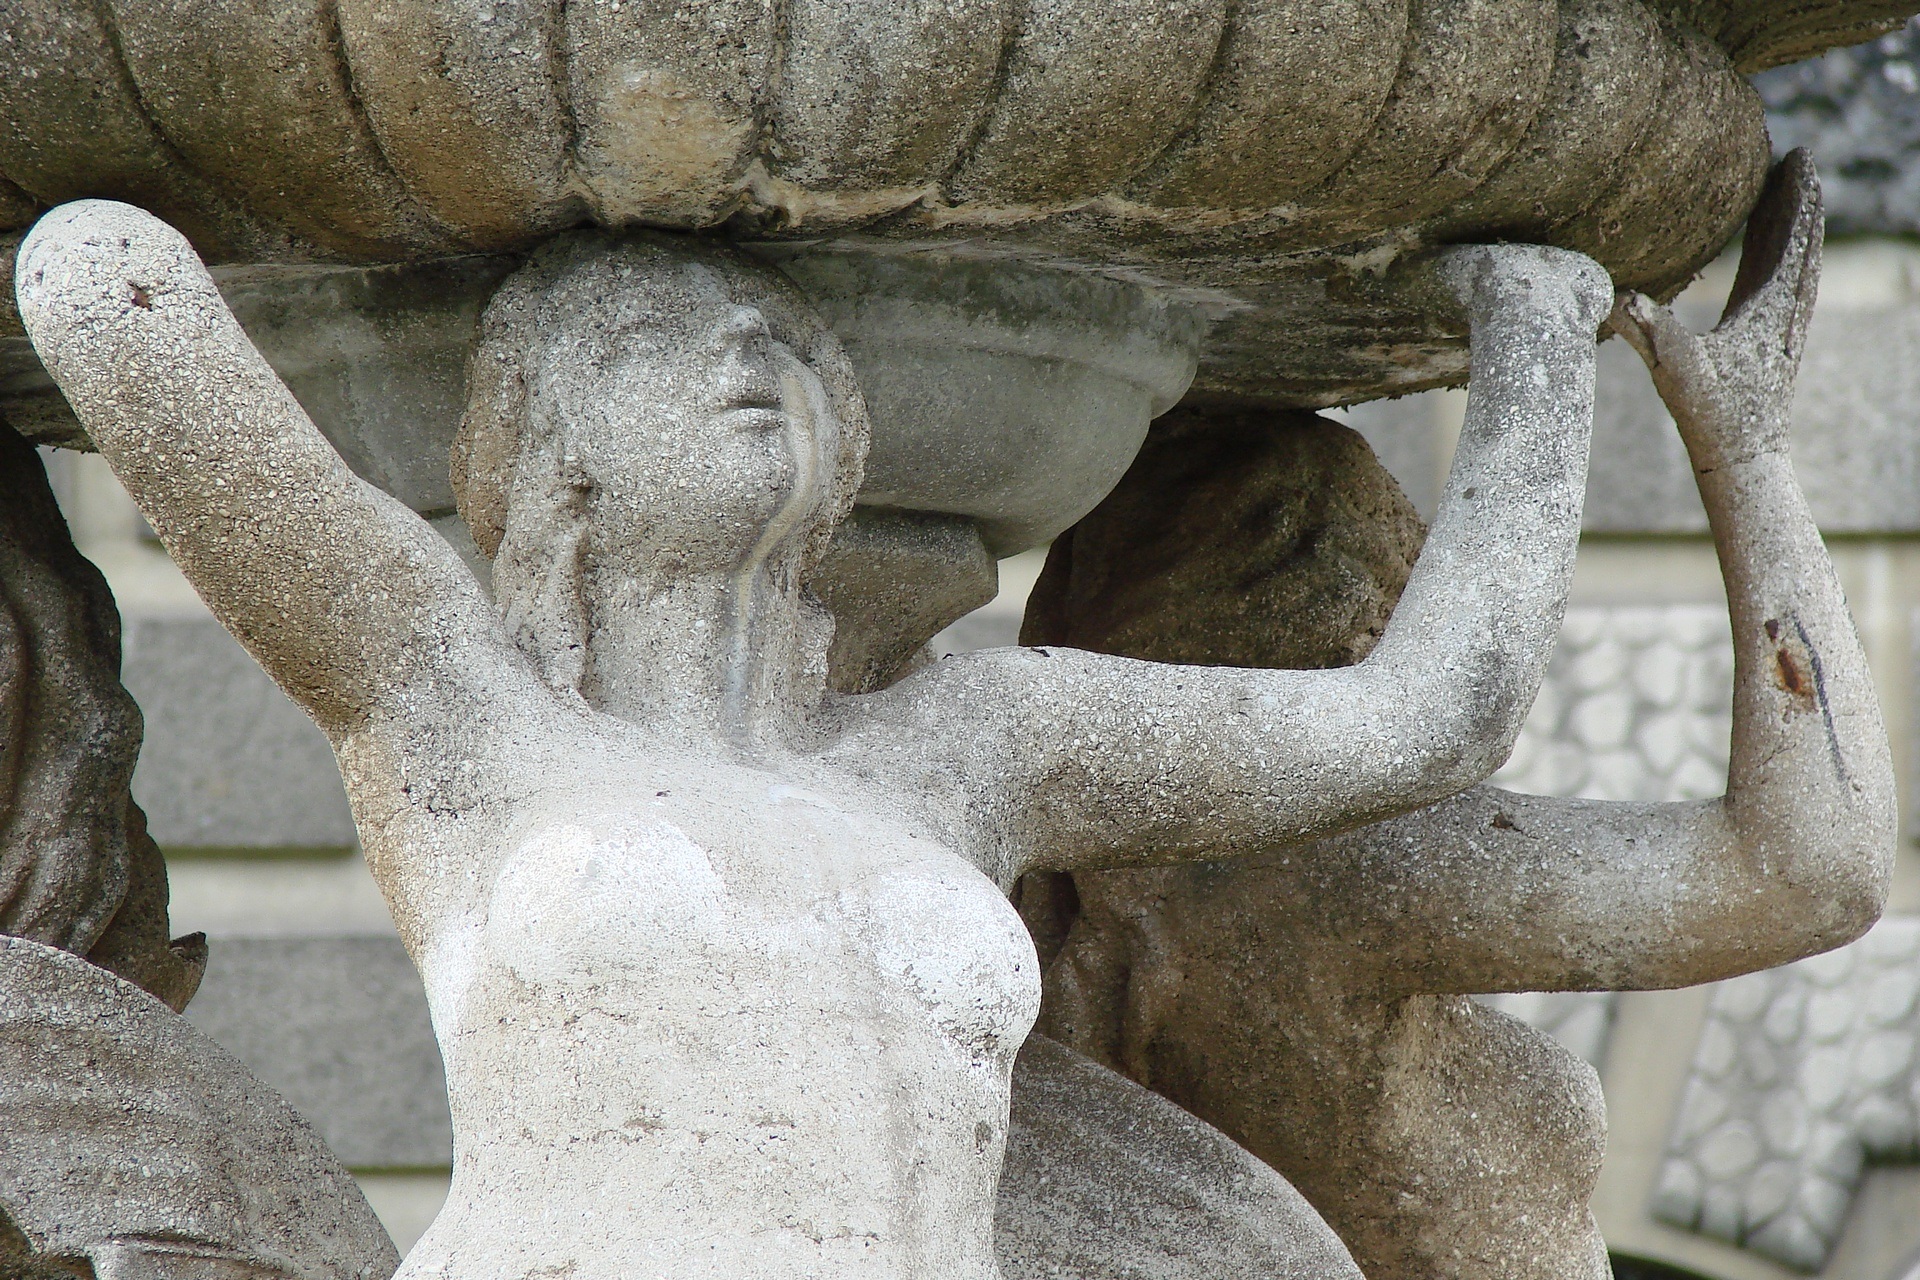
rock, architecture, woman, old, sandstone, monument, statue, sculpture, art, temple, fountain, culture, carving, decorations, mermaid, stone carving, ancient history